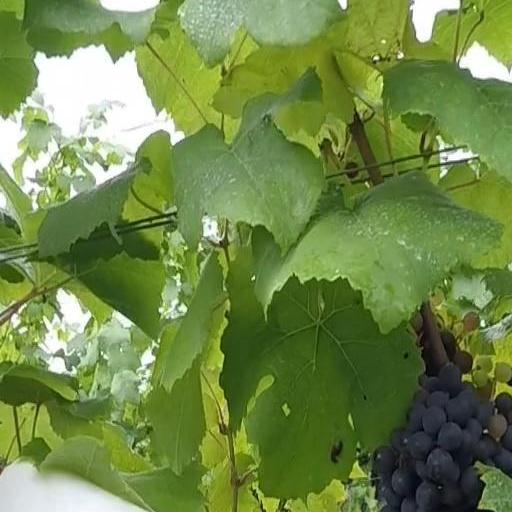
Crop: grape